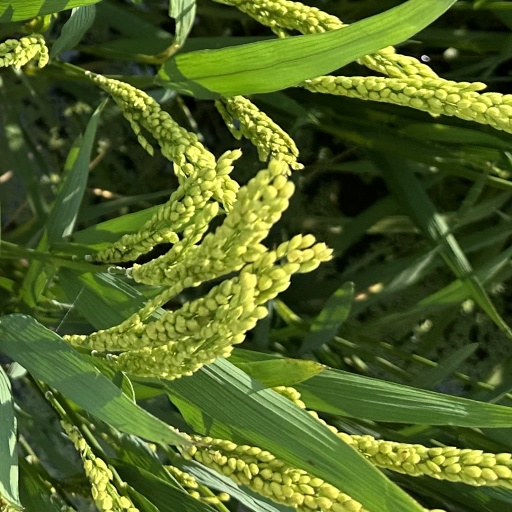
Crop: rice